Talib Zanna

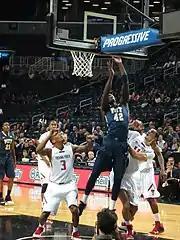
Zanna with Pittsburgh, 2013

As a freshman at Pittsburgh in 2009–10, Zanna managed just three minutes of action in the first game before a shoulder injury forced him to miss the entire season as he applied for a medical hardship waiver.